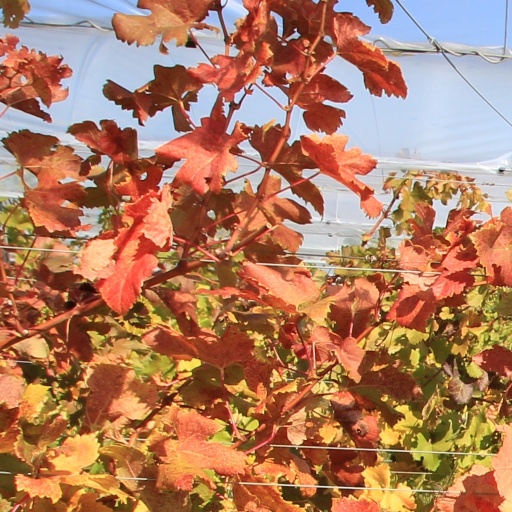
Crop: grape